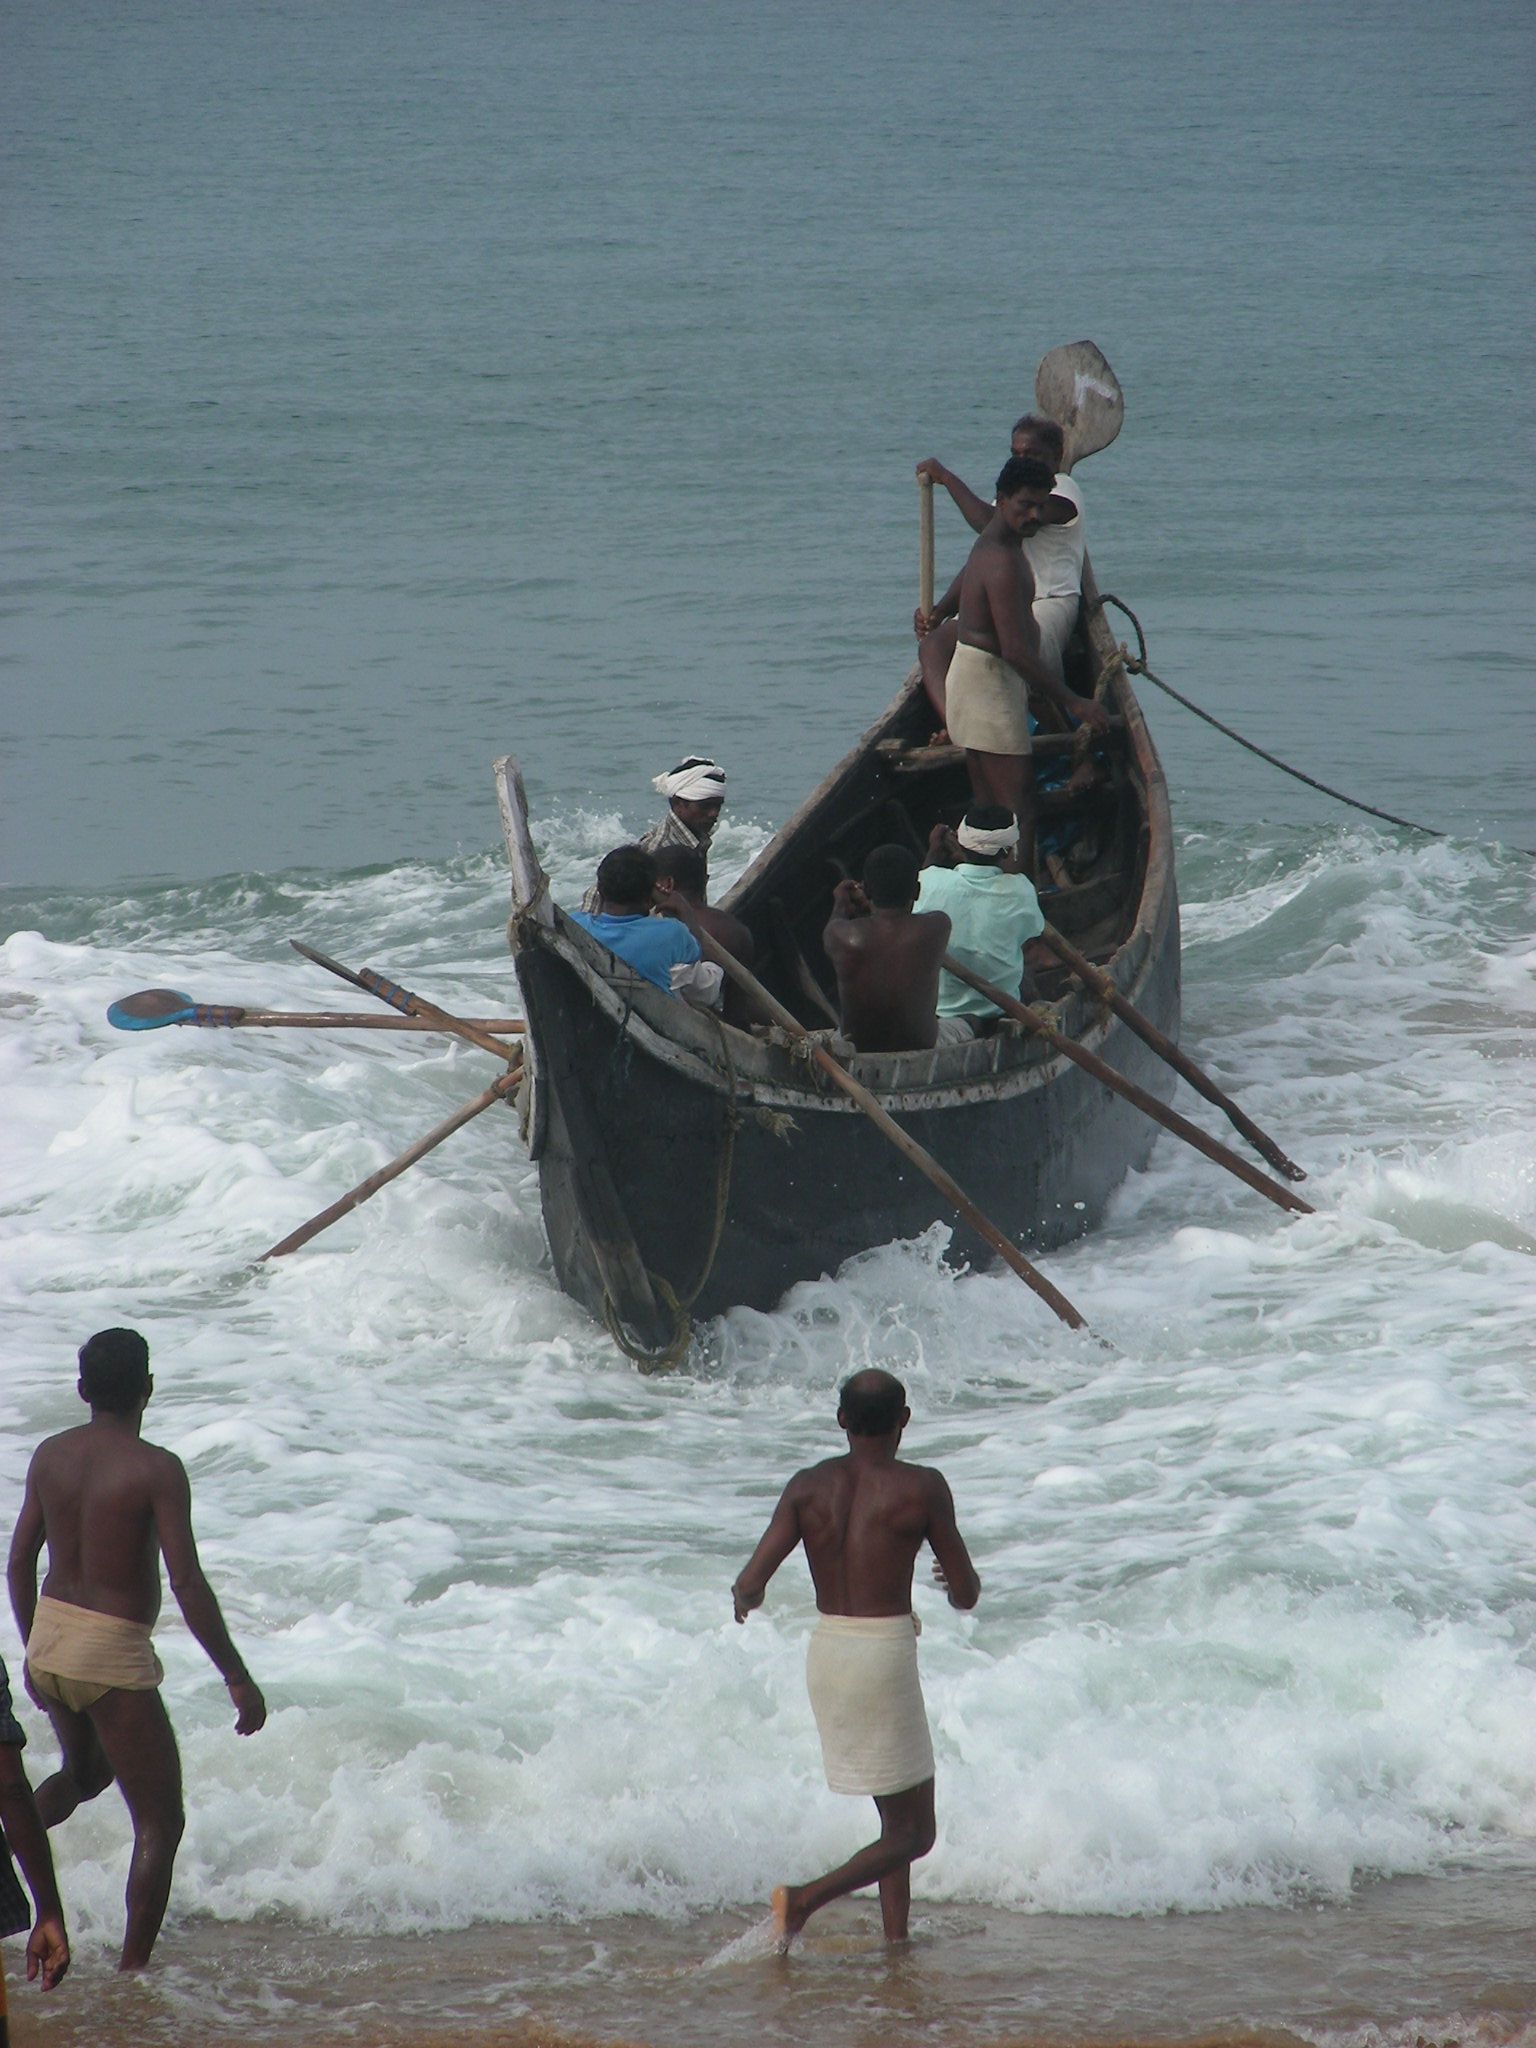
beach, sea, coast, ocean, boat, wave, boot, vehicle, boating, india, raft, fischer, kerala